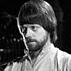
Age: 31